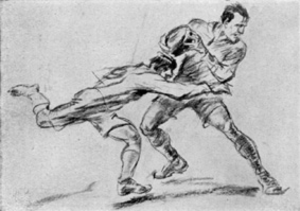
Jean Lucien Nicolas Jacoby est un artiste luxembourgeois. Il remporte des médailles d'or olympiques aux compétitions artistiques aux Jeux olympiques en 1924 pour sa peinture Étude de sport et une autre en 1928 pour son dessin Rugby. Cela fait de lui l'artiste olympique le plus titré de tous les temps.